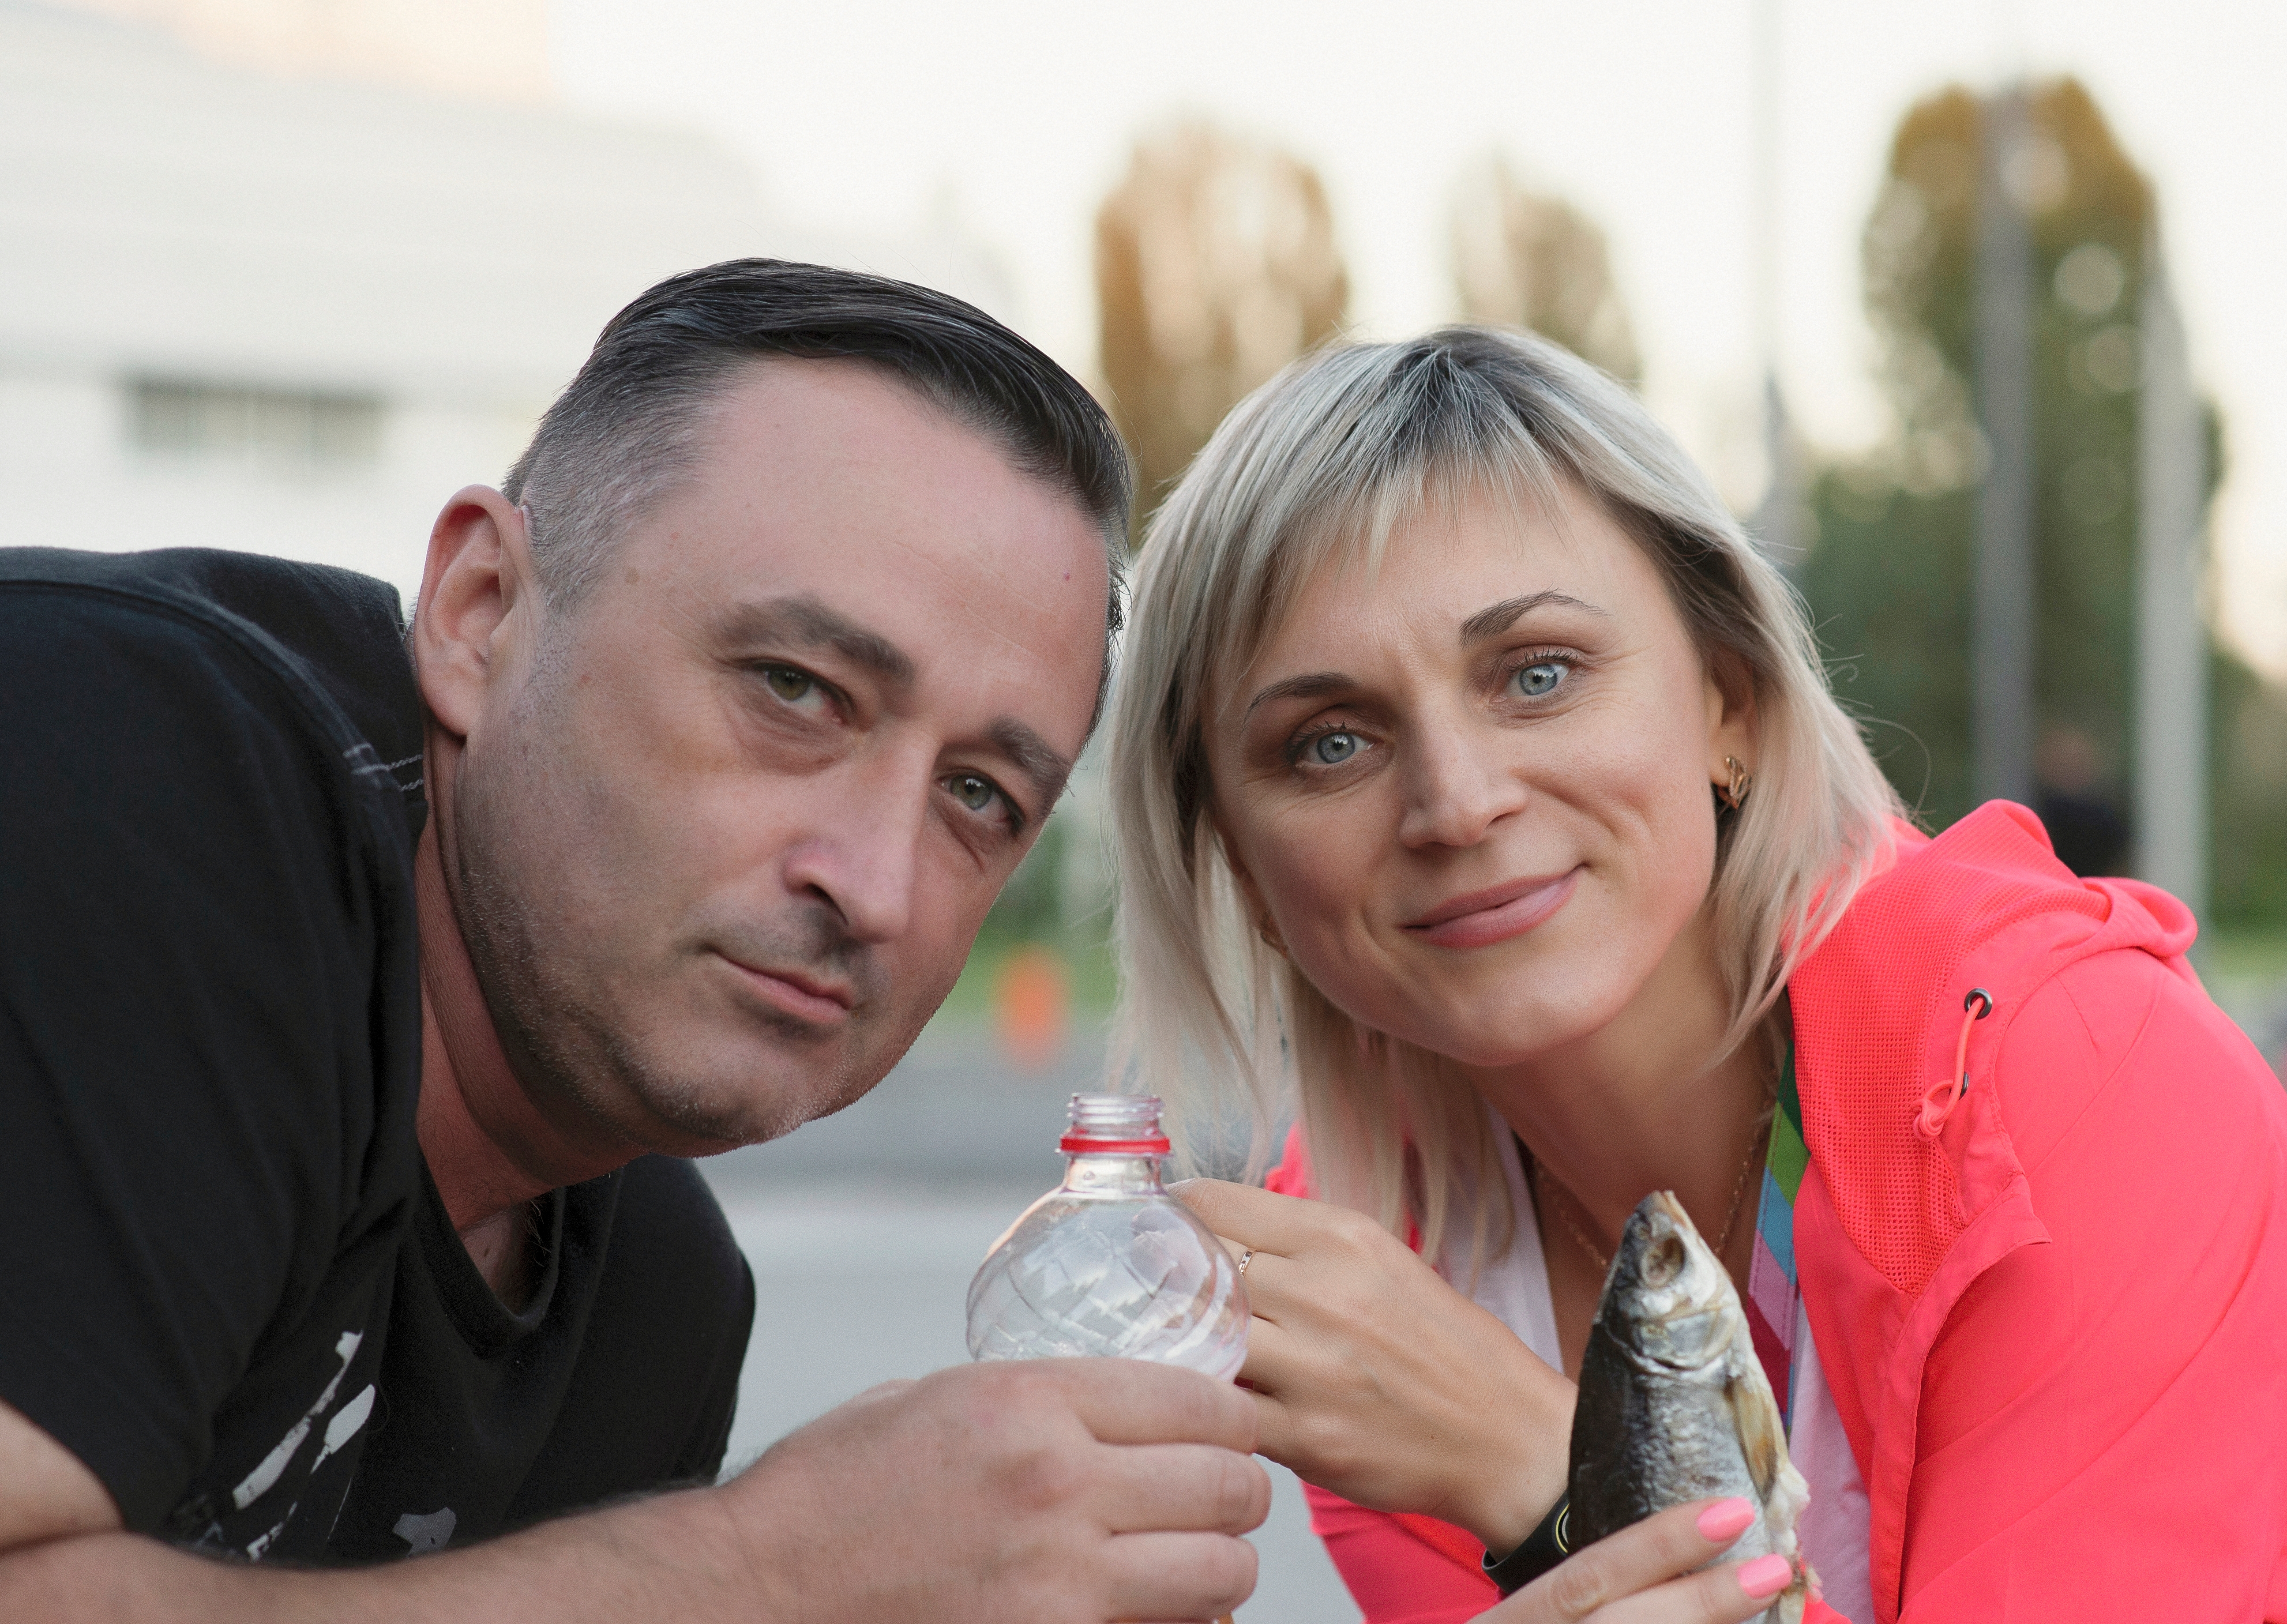
family, water, fun, drinking, drink, smile, event, leisure